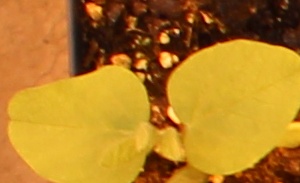
Label: Soybean